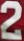
Number: 2